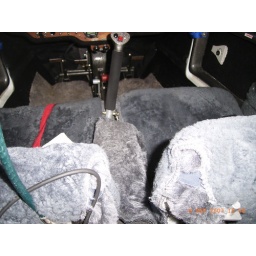
5&amp;quot; of latex foam under seat covers of genuine sheep skin. Designed for comfort during more than 7 hours endurance.